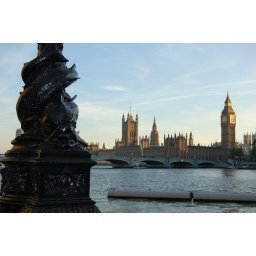
glimpse of the parliment, with an ornate lamp post base in foreground